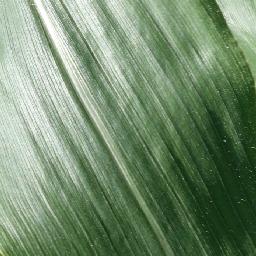
Label: Corn_(Maize)___Healthy